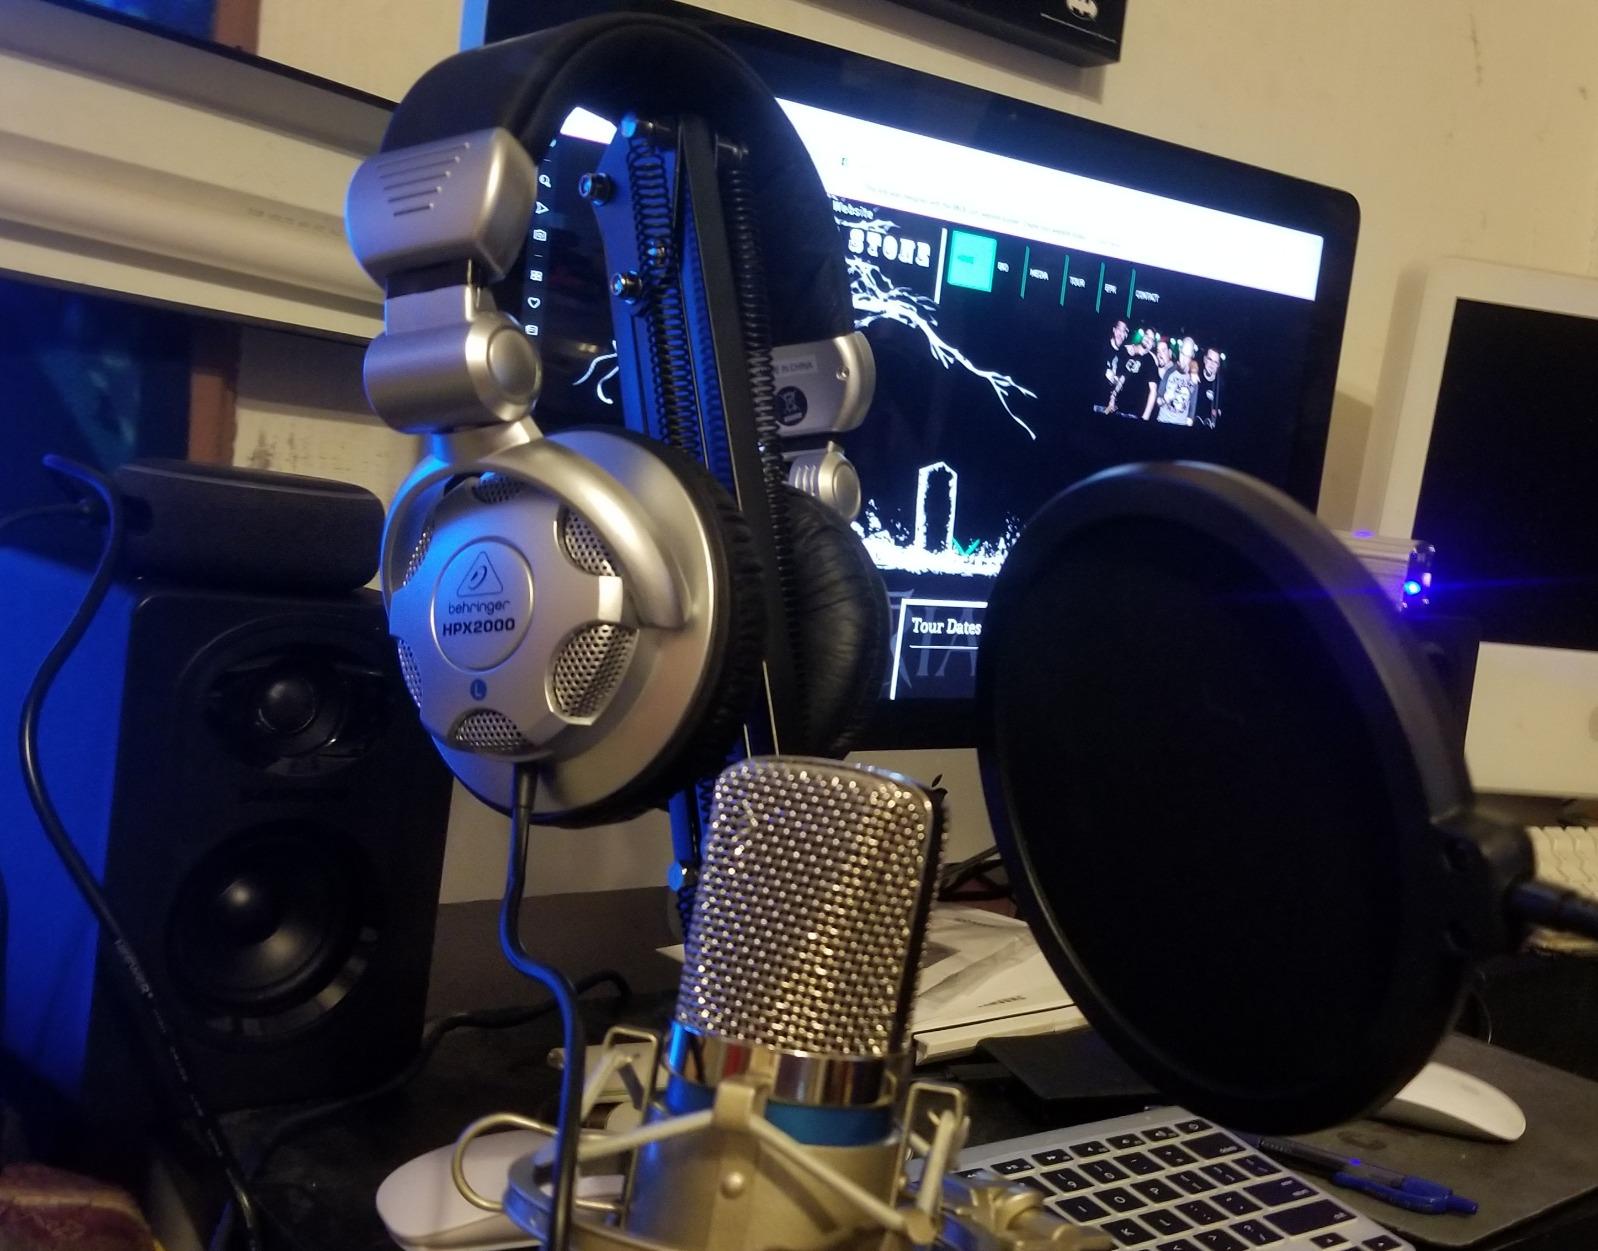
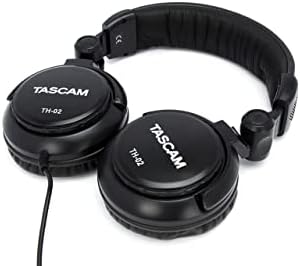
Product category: headphones
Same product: no